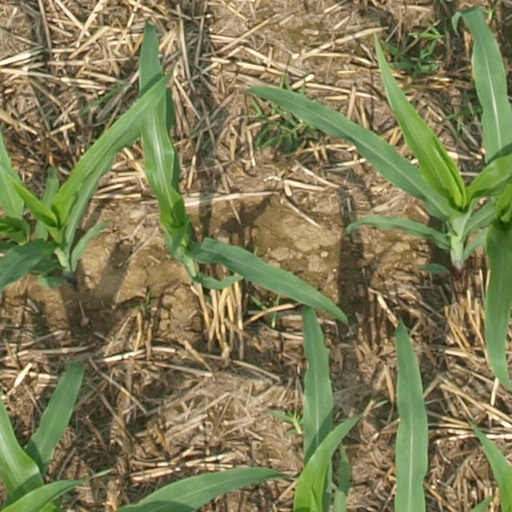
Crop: maize; corn